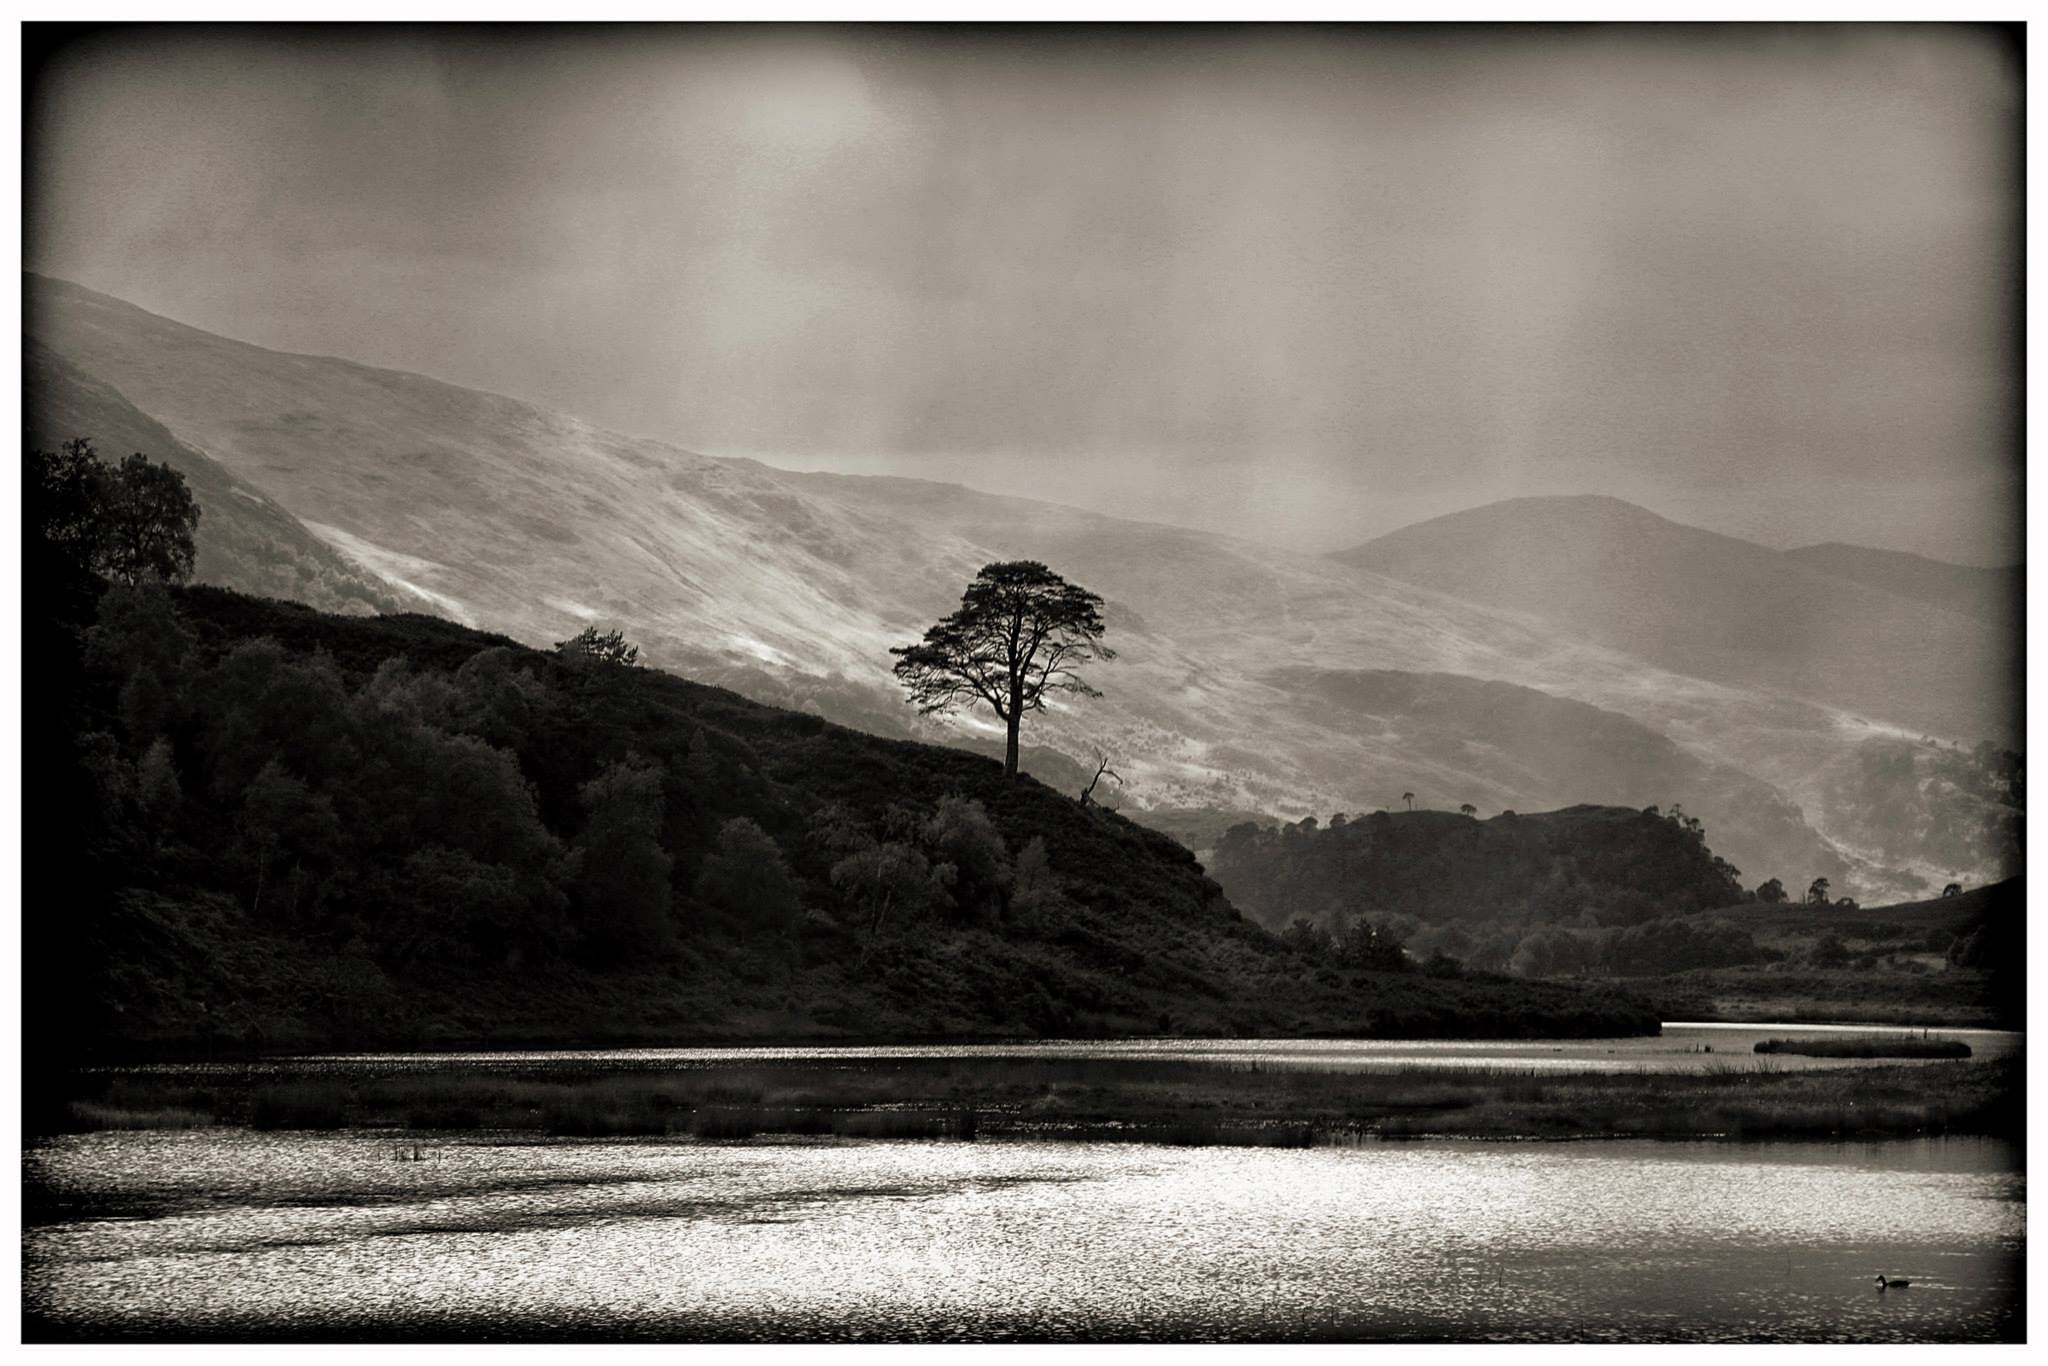
landscape, tree, rock, mountain, cloud, black and white, photography, lake, monochrome, painting, sketch, drawing, photograph, scotland, image, loch, highlands, monochrome photography, atmospheric phenomenon